George Calboreanu

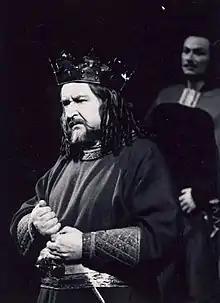
George Calboreanu

George Calboreanu (born 5 January 1896) was a Romanian actor and composer of the 20th century. He has acted in films such as "Lupeni 29" and "Setea".